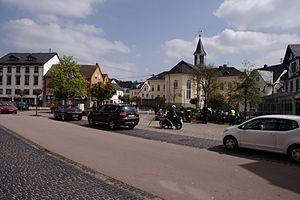
Selters (Westerwald) est une ville et chef-lieu du Verbandsgemeinde de Selters, dans l'arrondissement de Westerwald, en Rhénanie-Palatinat, dans l'ouest de l'Allemagne.